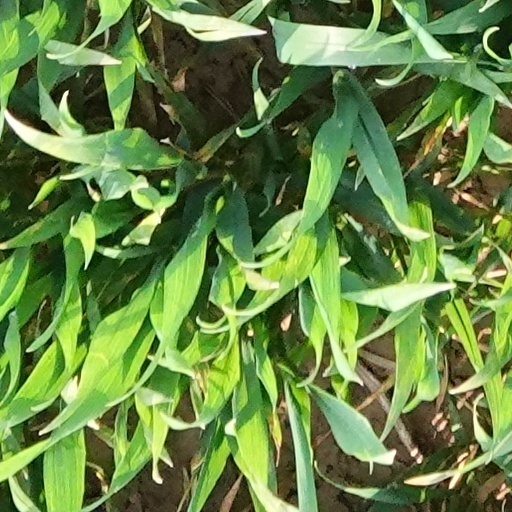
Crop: wheat